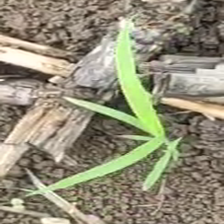
Weed species: Digitaria_SP_(Digitaria Sanguinalis )